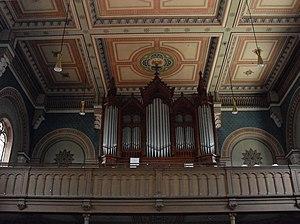
L'orgue par Martin Rinckenbach à partir de 1890 dans l'église Sainte-Lucie à Niederhergheim
Niederhergheim est une commune française située dans le département du Haut-Rhin, en région Grand Est.